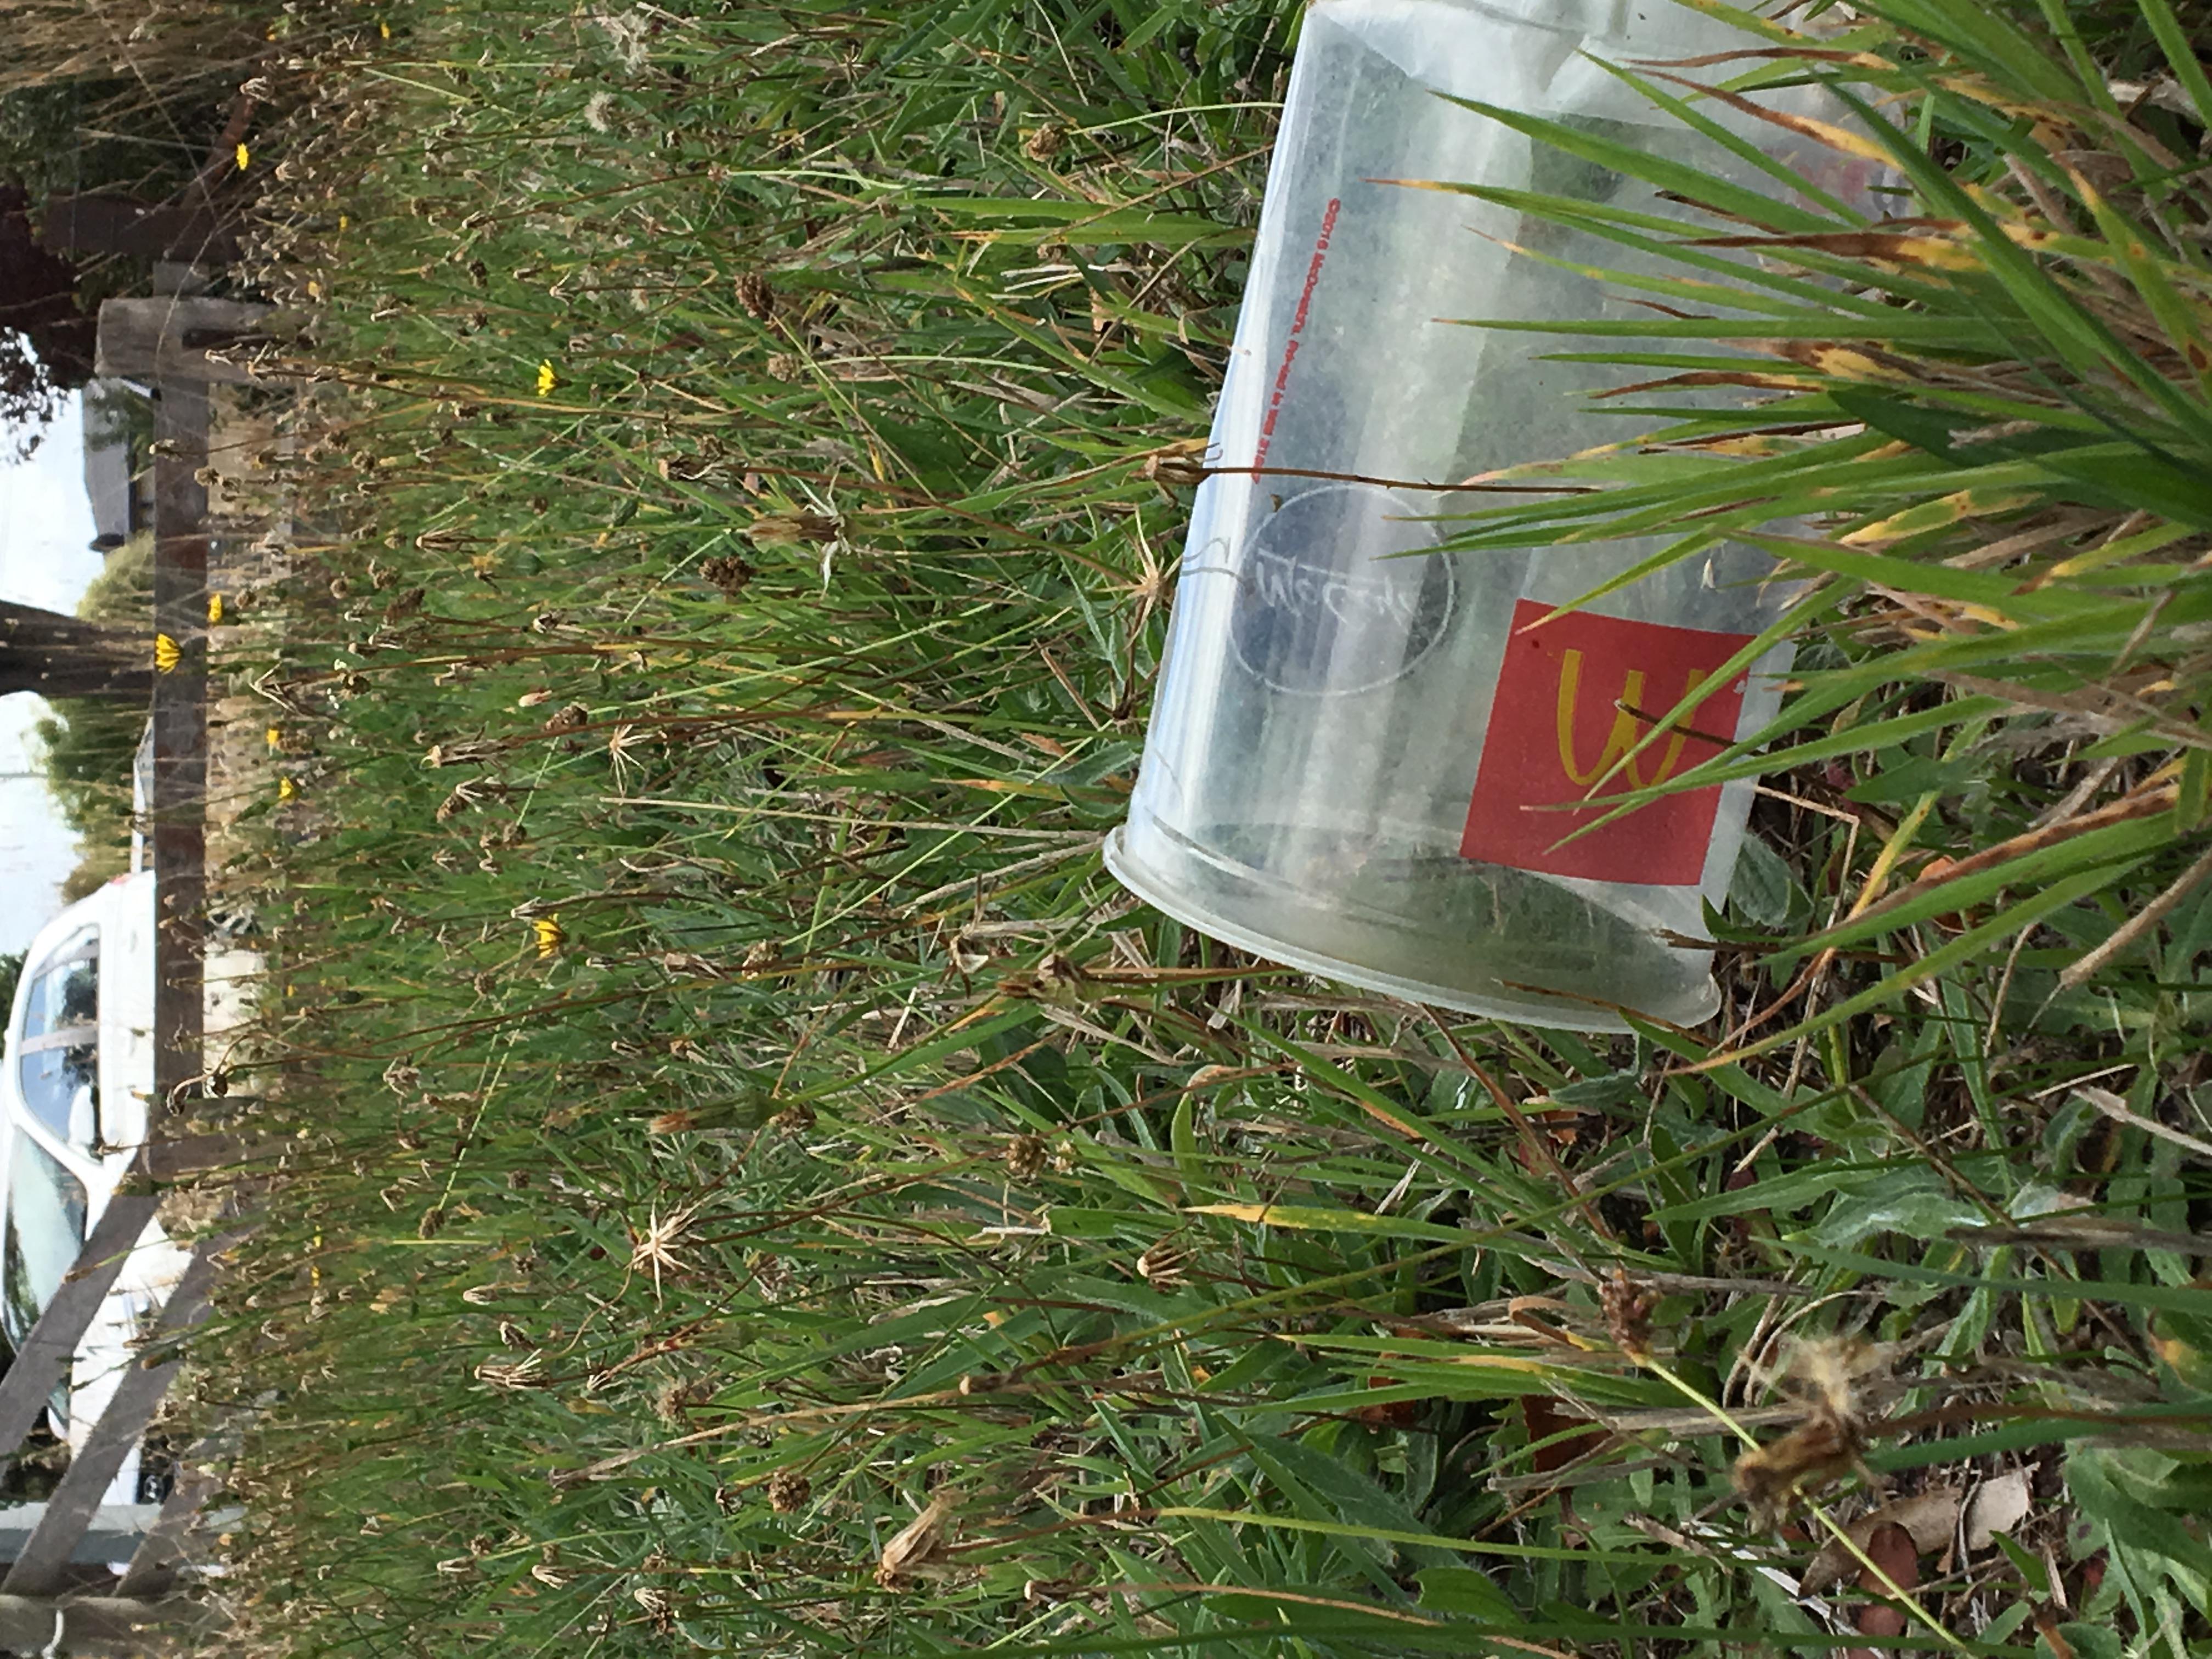
Object: Disposable plastic cup (Cup)